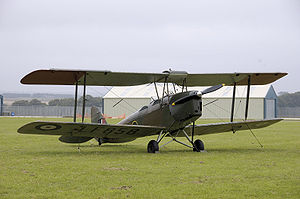
De Havilland DH.82 Tiger Moth / Operativ historie / Skydemål
En Queen Bee bygget i 1944. Foto fra 2008.
de Havilland DH.82 Tiger Moth er et biplan fra 1930'erne. Den blev designet af Geoffrey de Havilland og gjorde tjeneste ved Royal Air Force og andre luftvåben som elementært skolefly. Tiger Moth forblev i tjeneste hos RAF indtil den blev erstattet med de Havilland Chipmunk i 1952. Mange af de overskydende fly blev frasolgt til civilt brug. Mange andre nationer - herunder Danmark - brugte Tiger Moth til både militære og civile formål, og flyet er stadig i udbredt anvendelse i mange lande, hovedsageligt til rekreative formål. Flyet bliver undertiden stadig anvendt som skolefly, særligt for piloter som ønsker at samle erfaring før de bliver omskolet til andre fly med halehjul, og mange gør tjeneste ved firmaer der tilbyder 'Prøv-en-flyvetime'-lektioner.